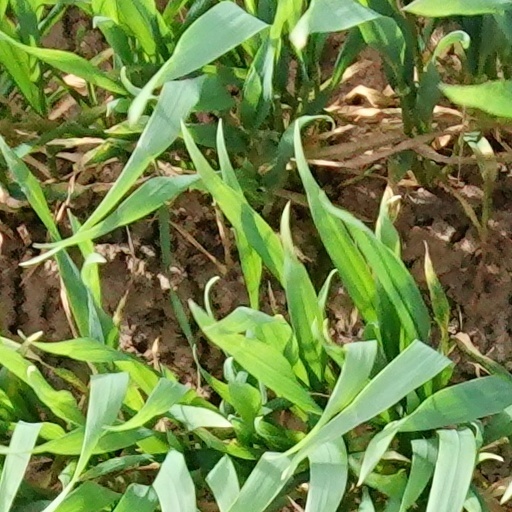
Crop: wheat